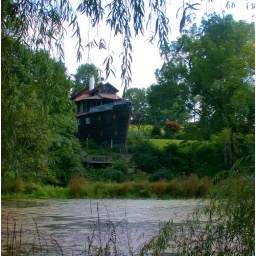
A boat shaped house in Pennsylvania.